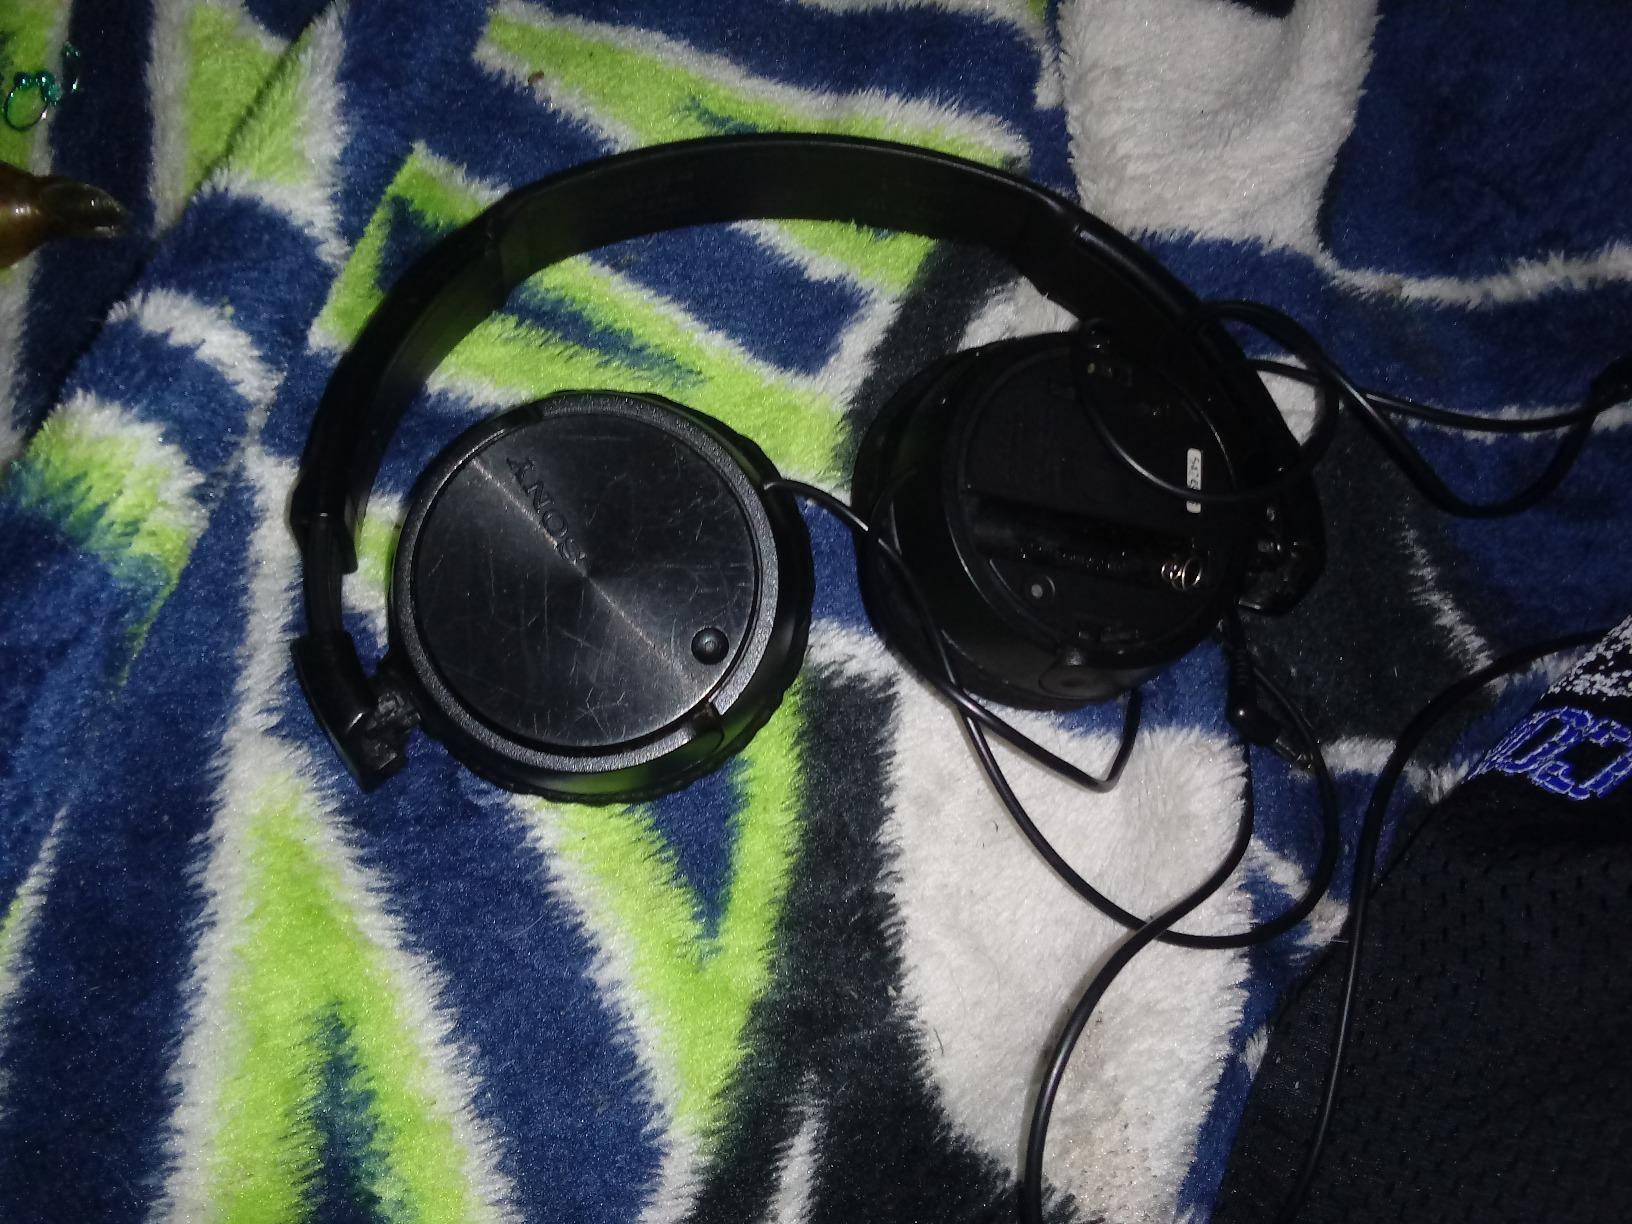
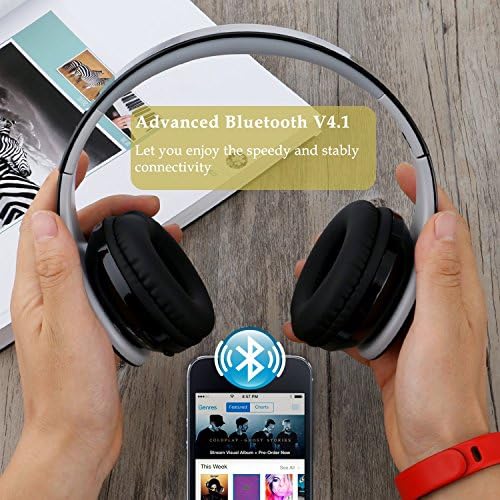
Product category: headphones
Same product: no